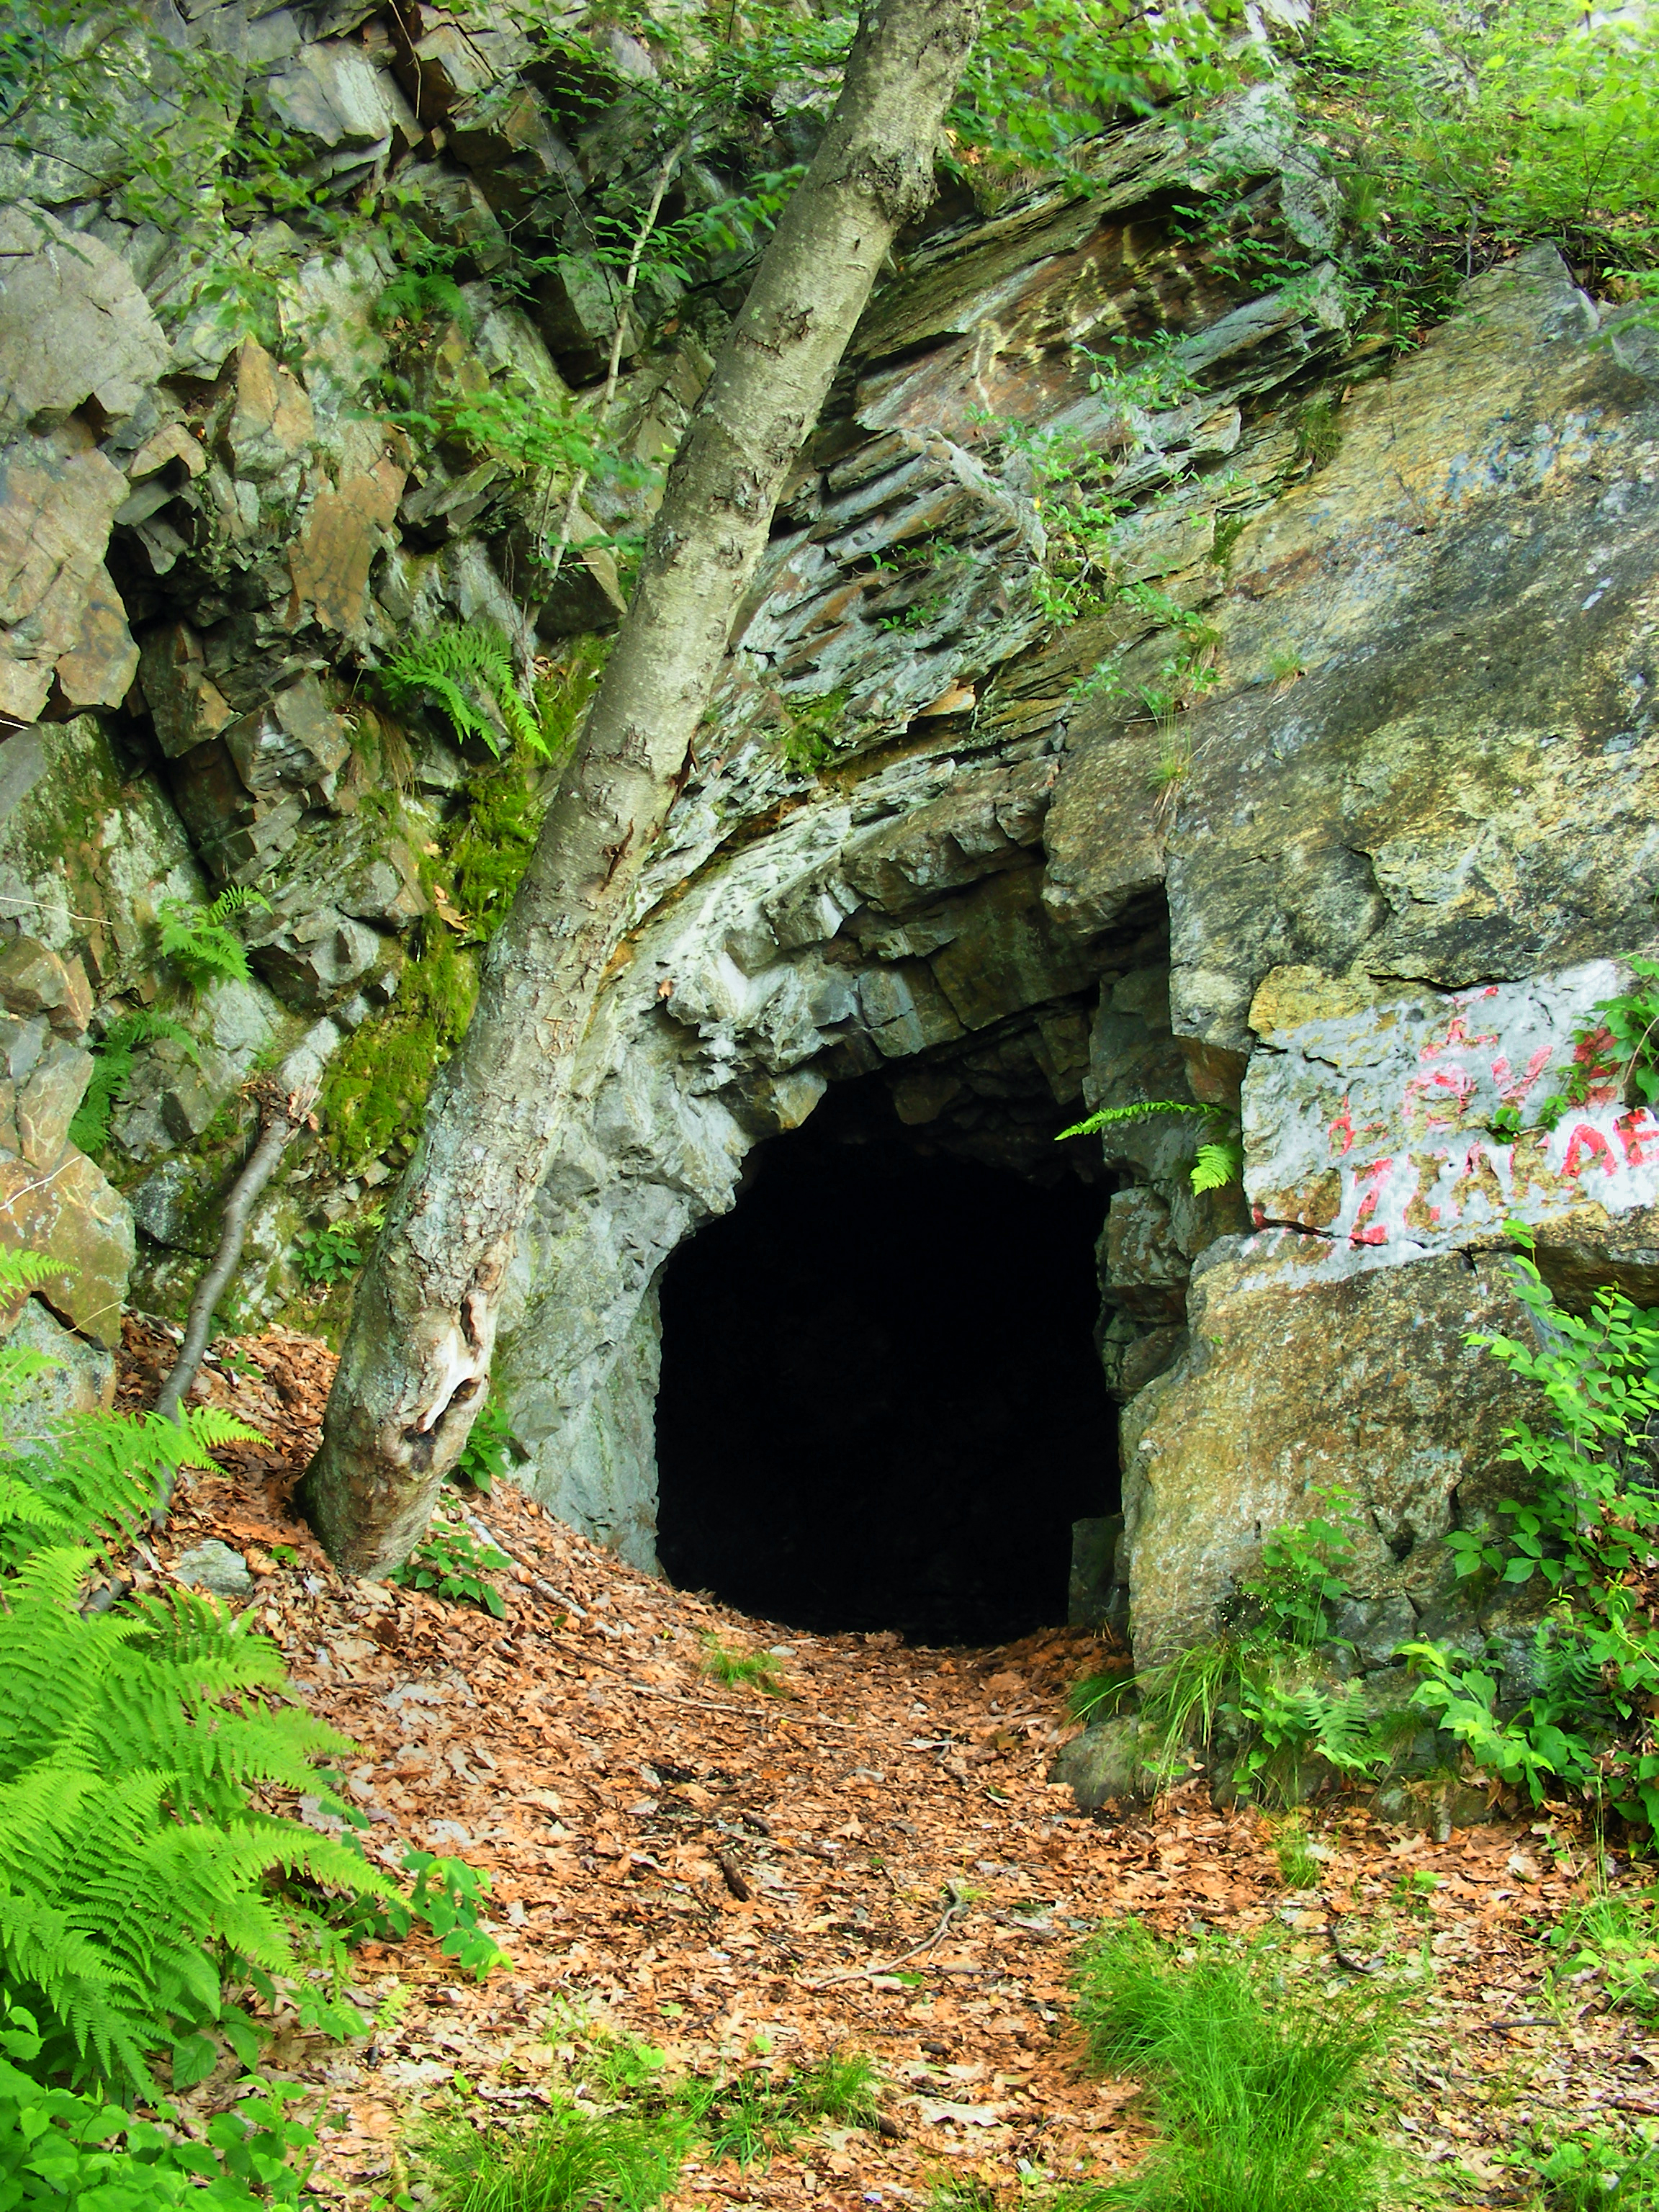
rock, hiking, summer, formation, arch, cave, jungle, creativecommons, ruins, pennsylvania, bluemountain, kittatinnymountain, northamptoncounty, appalachiantrail, tottsgap, woodland